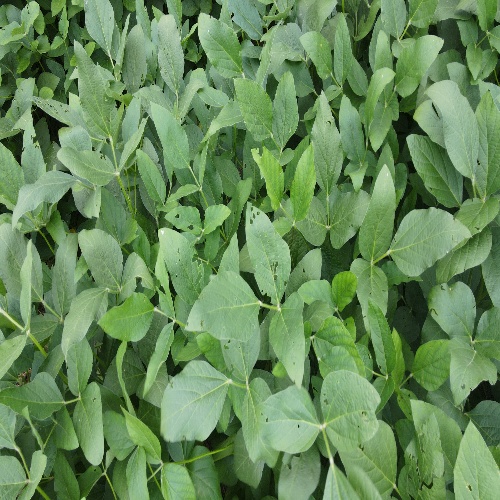
Label: Caterpillar